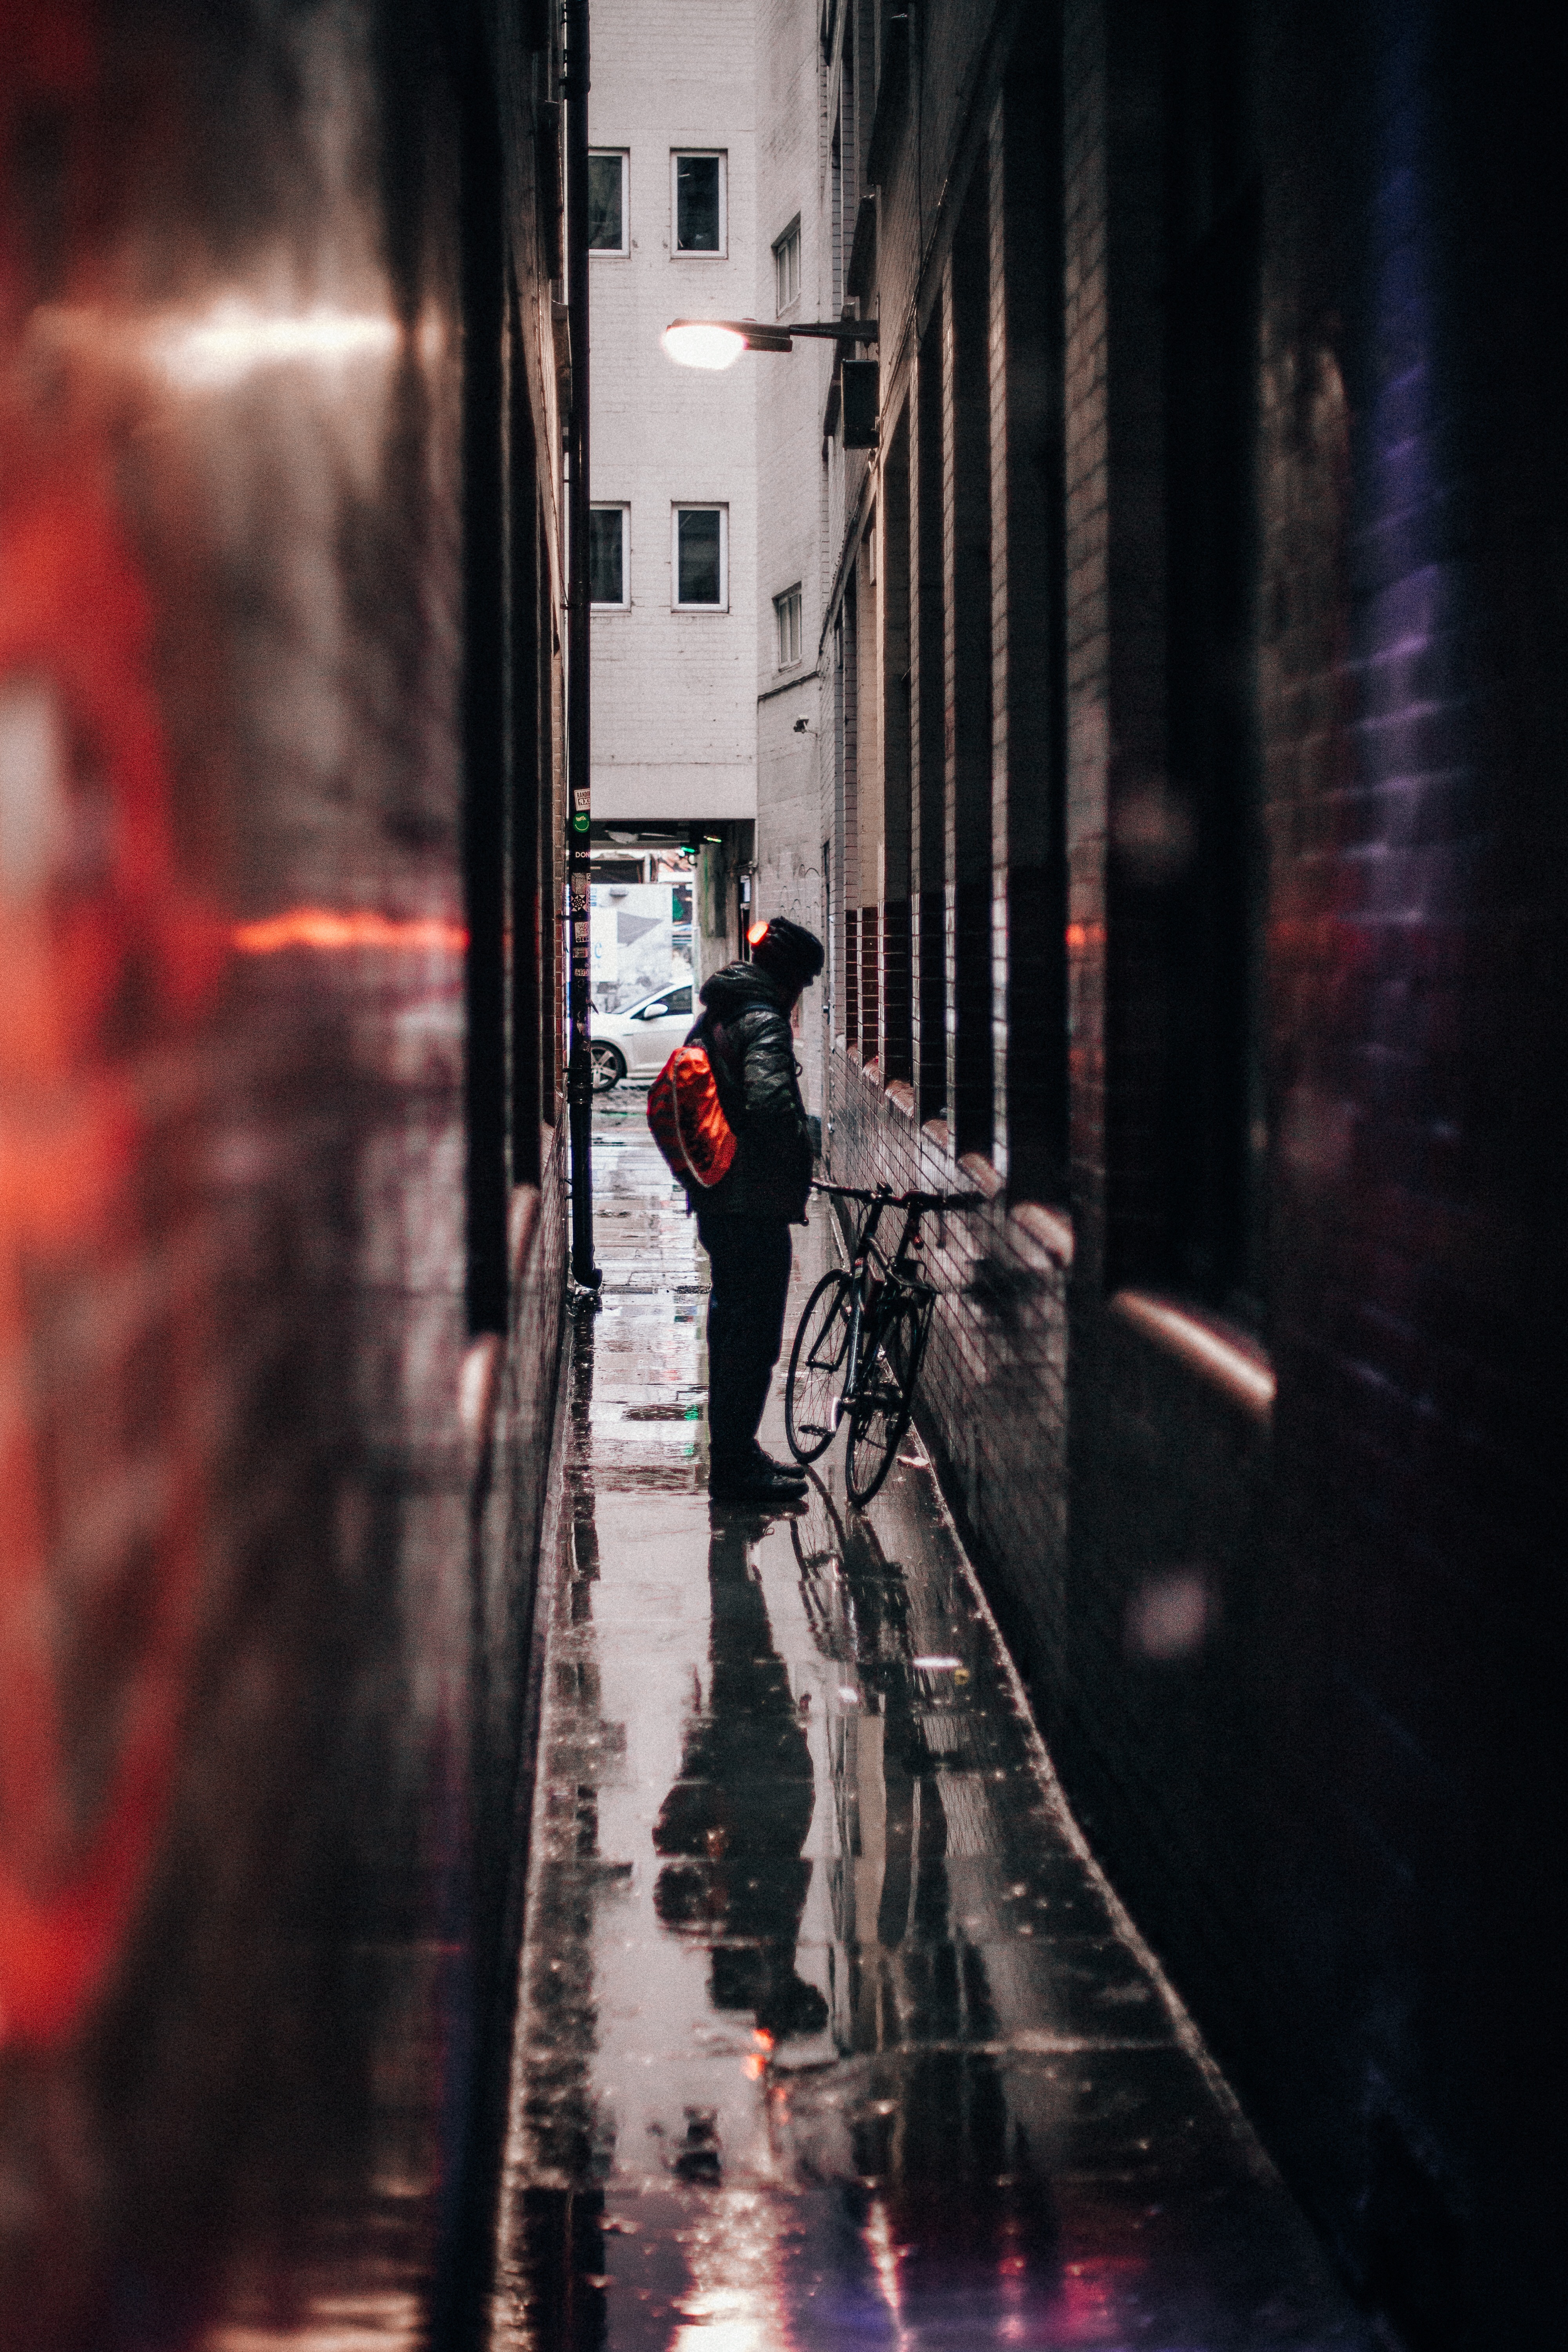
person, light, road, street, night, photography, alley, bike, film, cyclist, reflection, red, color, darkness, digital camera, infrastructure, photograph, snapshot, alley way